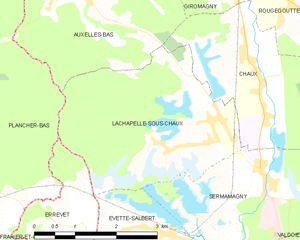
Carte des communes françaises Lachapelle-sous-Chaux